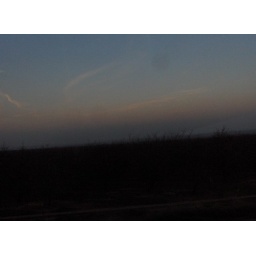
Huge flocks of black birds near Lodi, CA, starlings and grackles turning in unison!